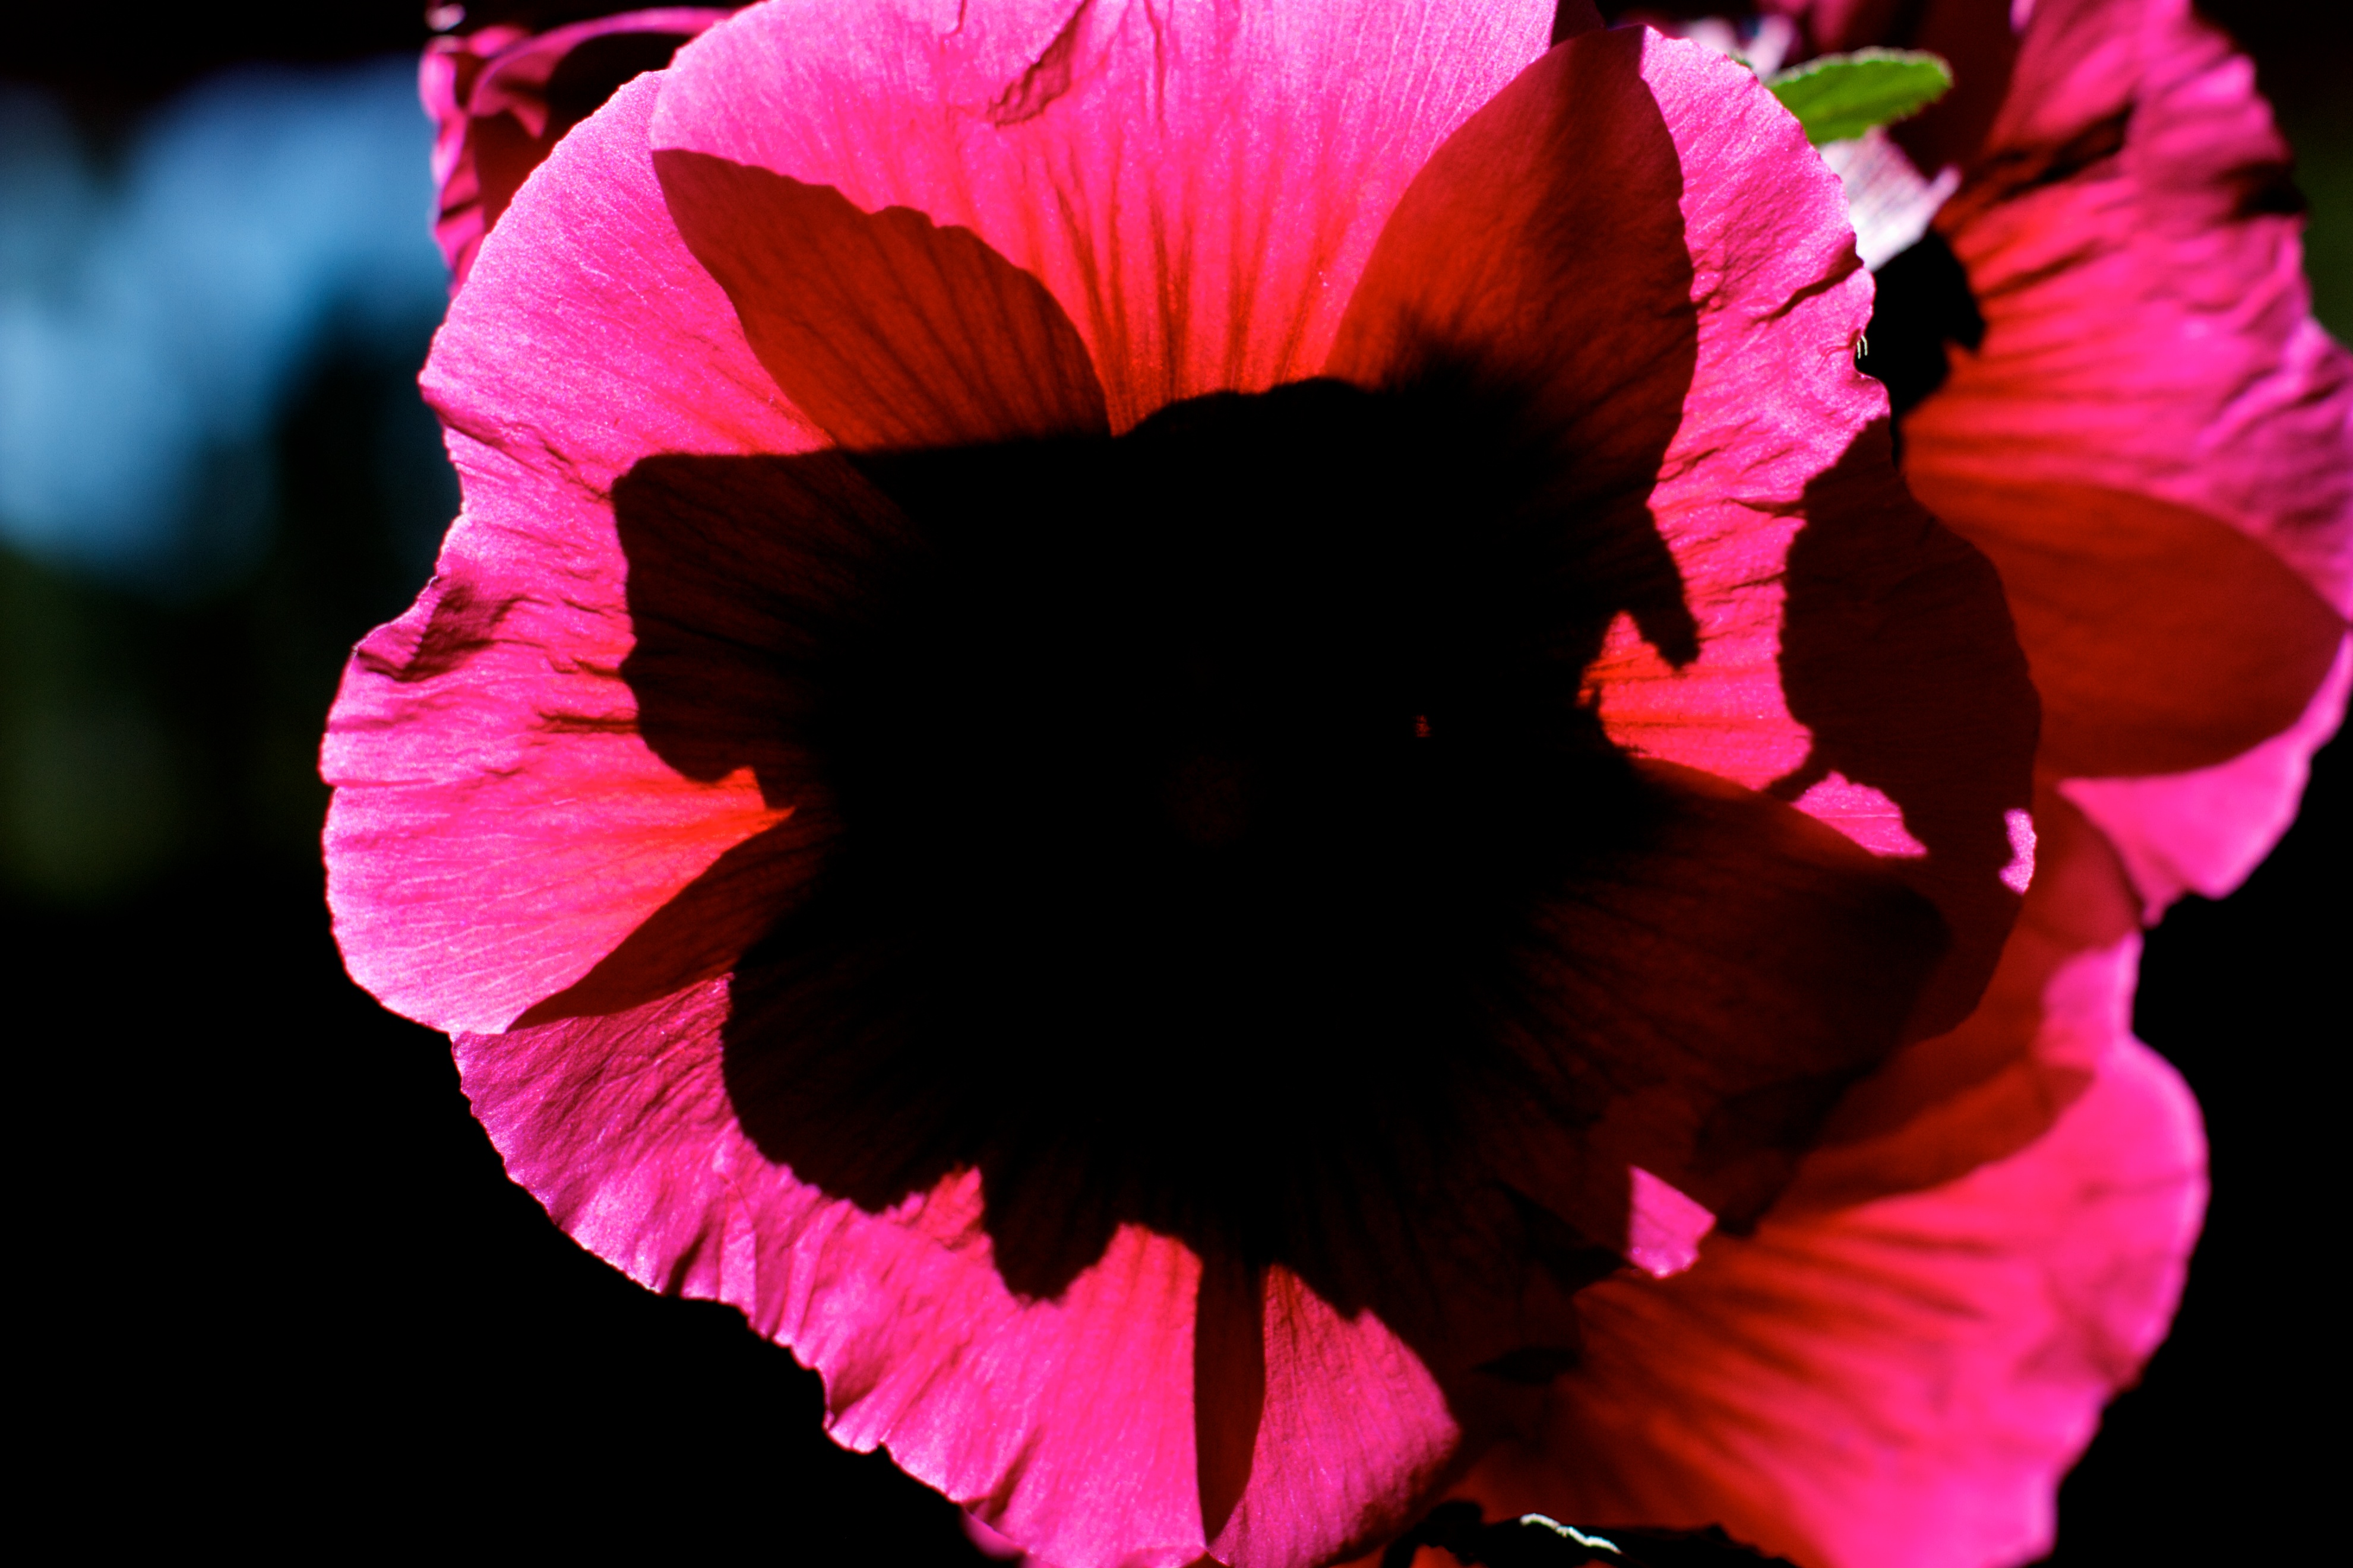
plant, flower, petal, red, pink, flora, eye, hibiscus, macro photography, flowering plant, annual plant, land plant, violet family